Buff-breasted flycatcher

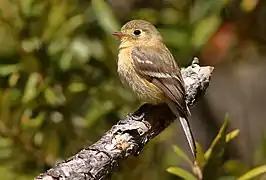
Buff-breasted flycatcher in Cochise County, Arizona.

The buff-breasted flycatcher is about long and weighs . It is the smallest member of genus "Empidonax" in the U.S.A. and among the smallest overall. The sexes are alike. Subspecies "E. f. pygmaeus" is the best known. Adults have dull buffy white lores and a faint dull buffy white eye-ring on an otherwise buffy greenish brown face. Their crown, nape, and upperparts are a darker buffy greenish brown than the face. Their tail is grayish brown with paler grayish white outer webs on the feathers. Their wings are deep grayish brown with pale grayish buff edges in the inner webs of the remiges. The wing coverts are deep grayish brown with pale grayish, buffy gray, or dull whitish tips that show as two wing bars. Their chin and throat are light yellowish buff, their breast tawny buff, and the rest of their underparts light yellowish buff or buff-yellow. The colors fade with wear. All subspecies have a deep chestnut-brown iris, a black maxilla, a yellow-orange mandible, and black legs and feet.